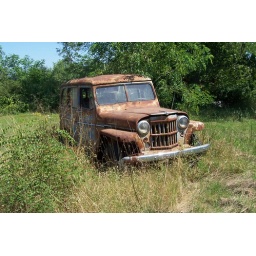
An old car near Copacabana beach in Ulqin...